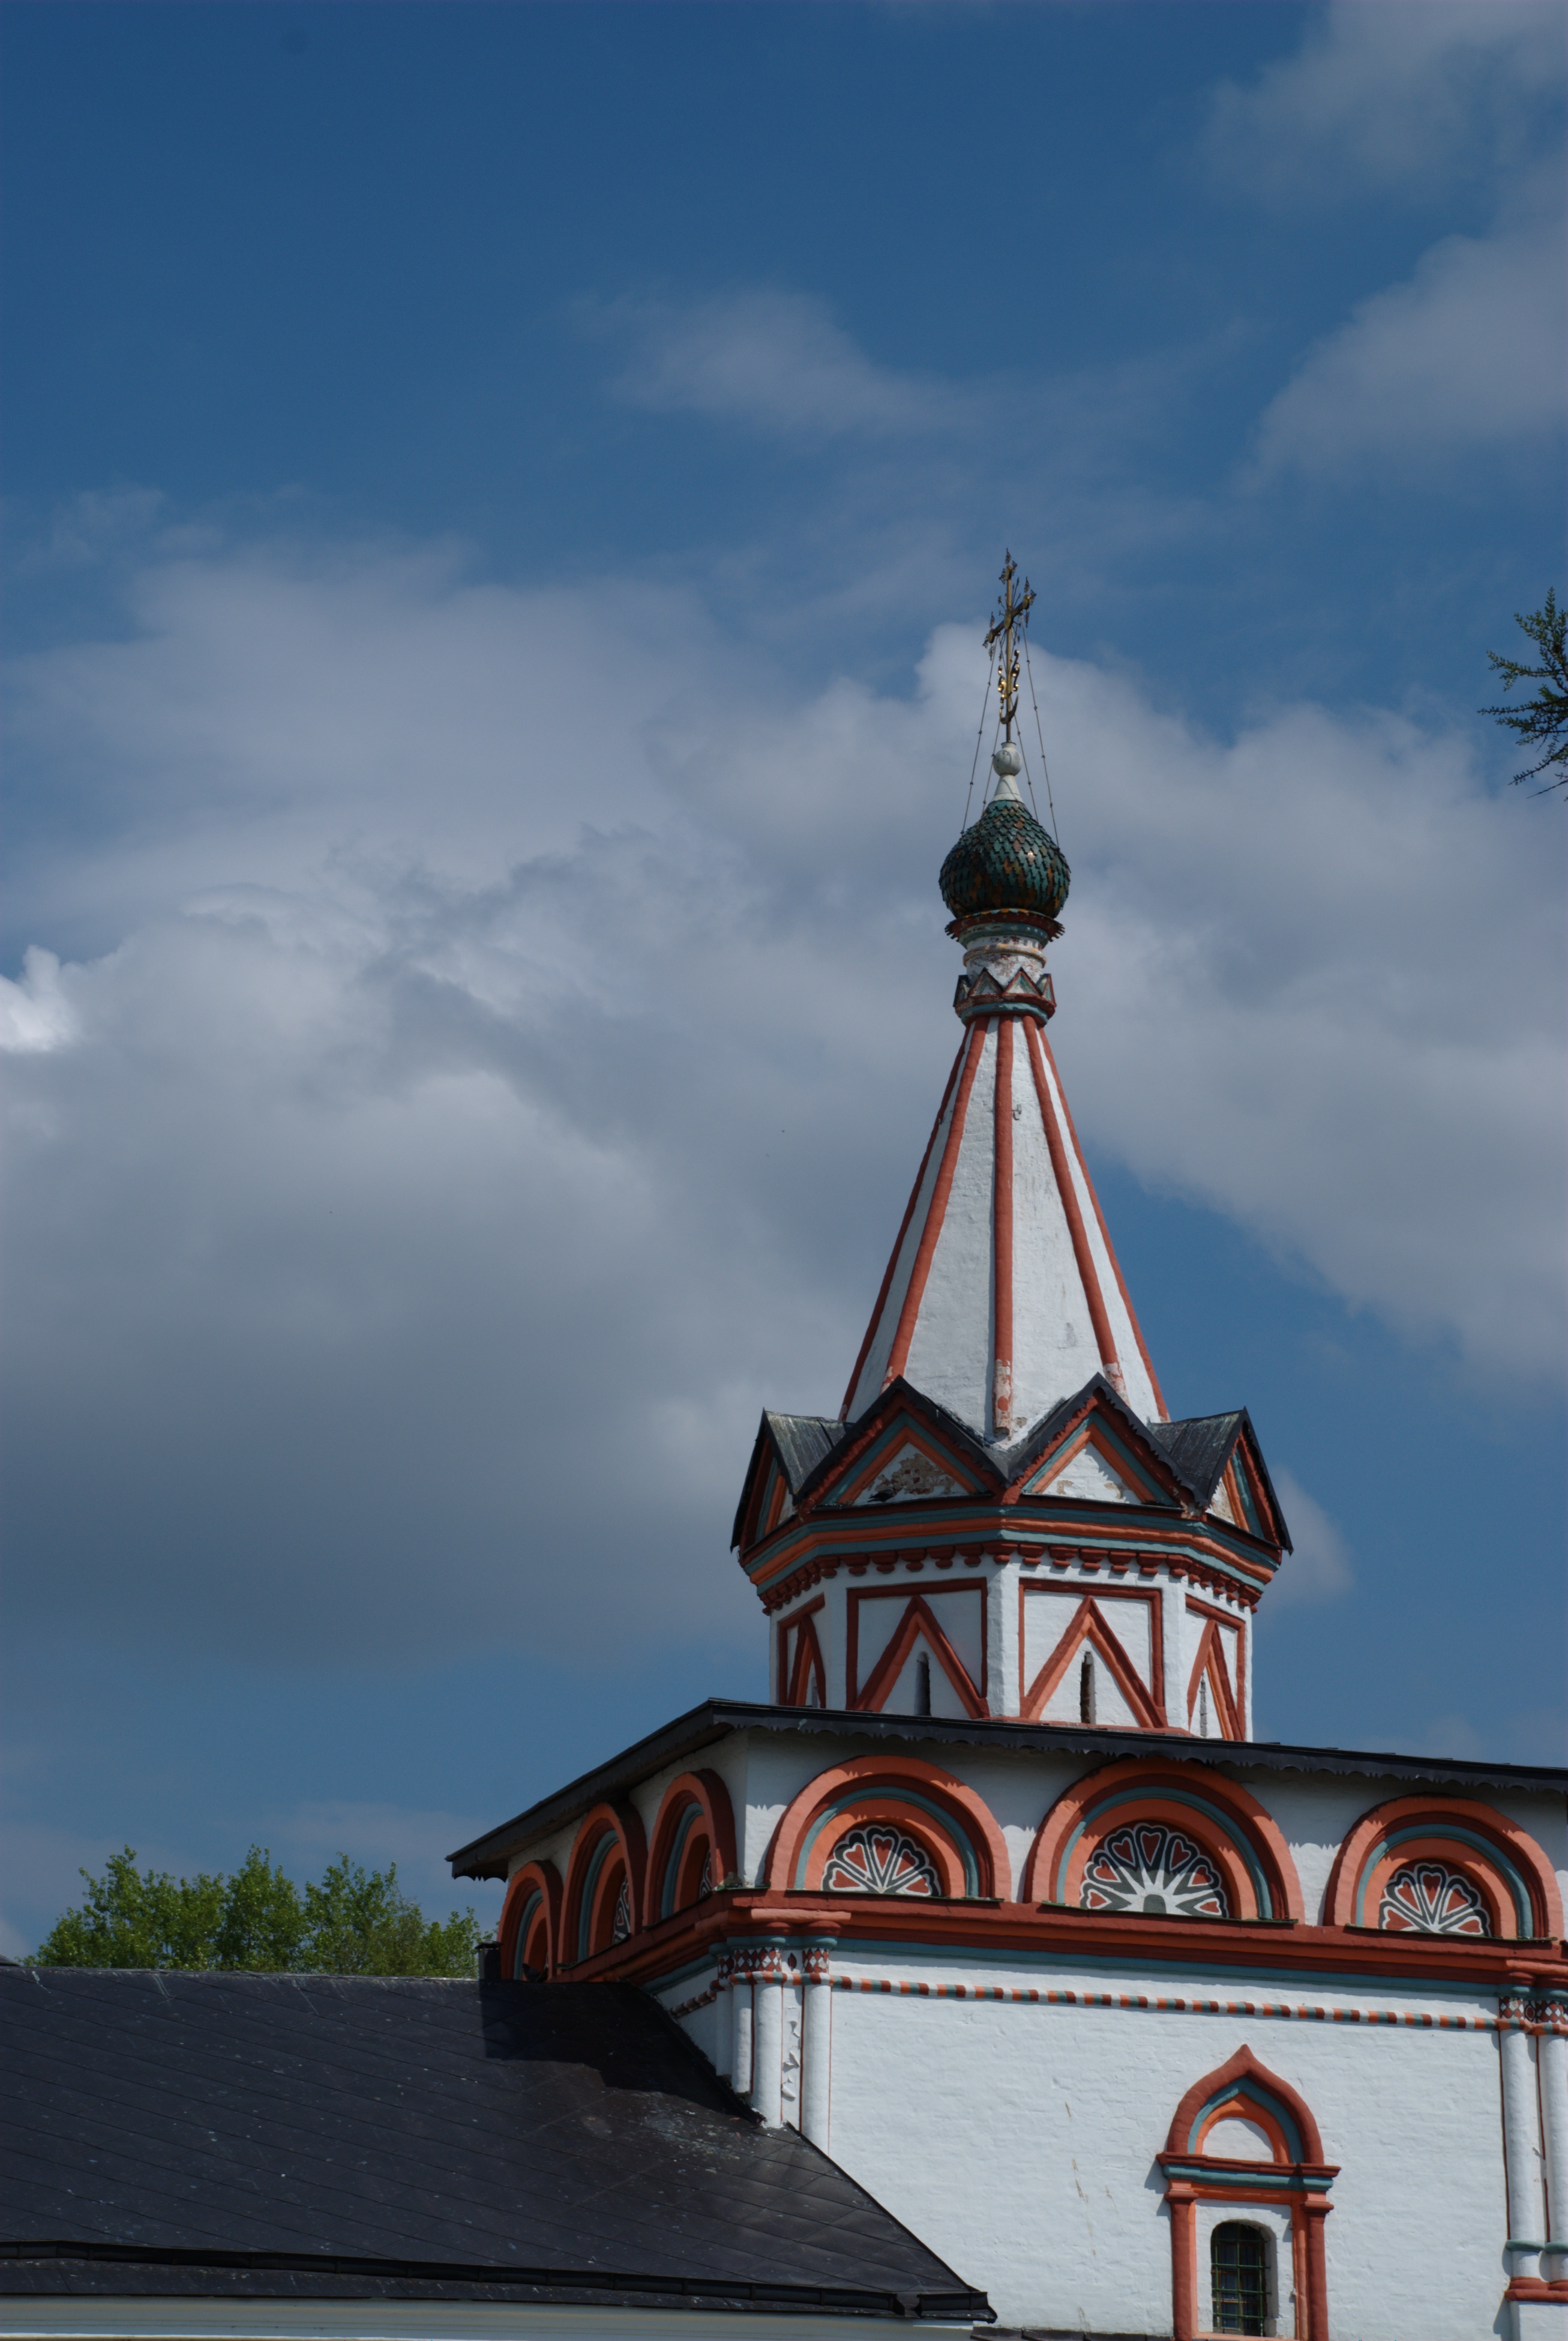
sky, evening, tower, landmark, blue, nikon, steeple, monastery, russia, d80, nikond80, moscowregion, skyascanvas